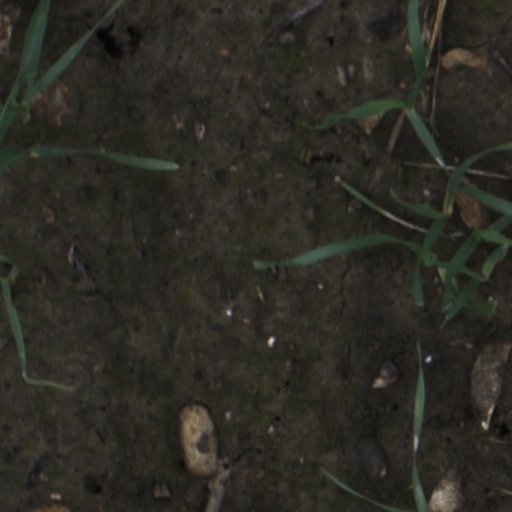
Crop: wheat